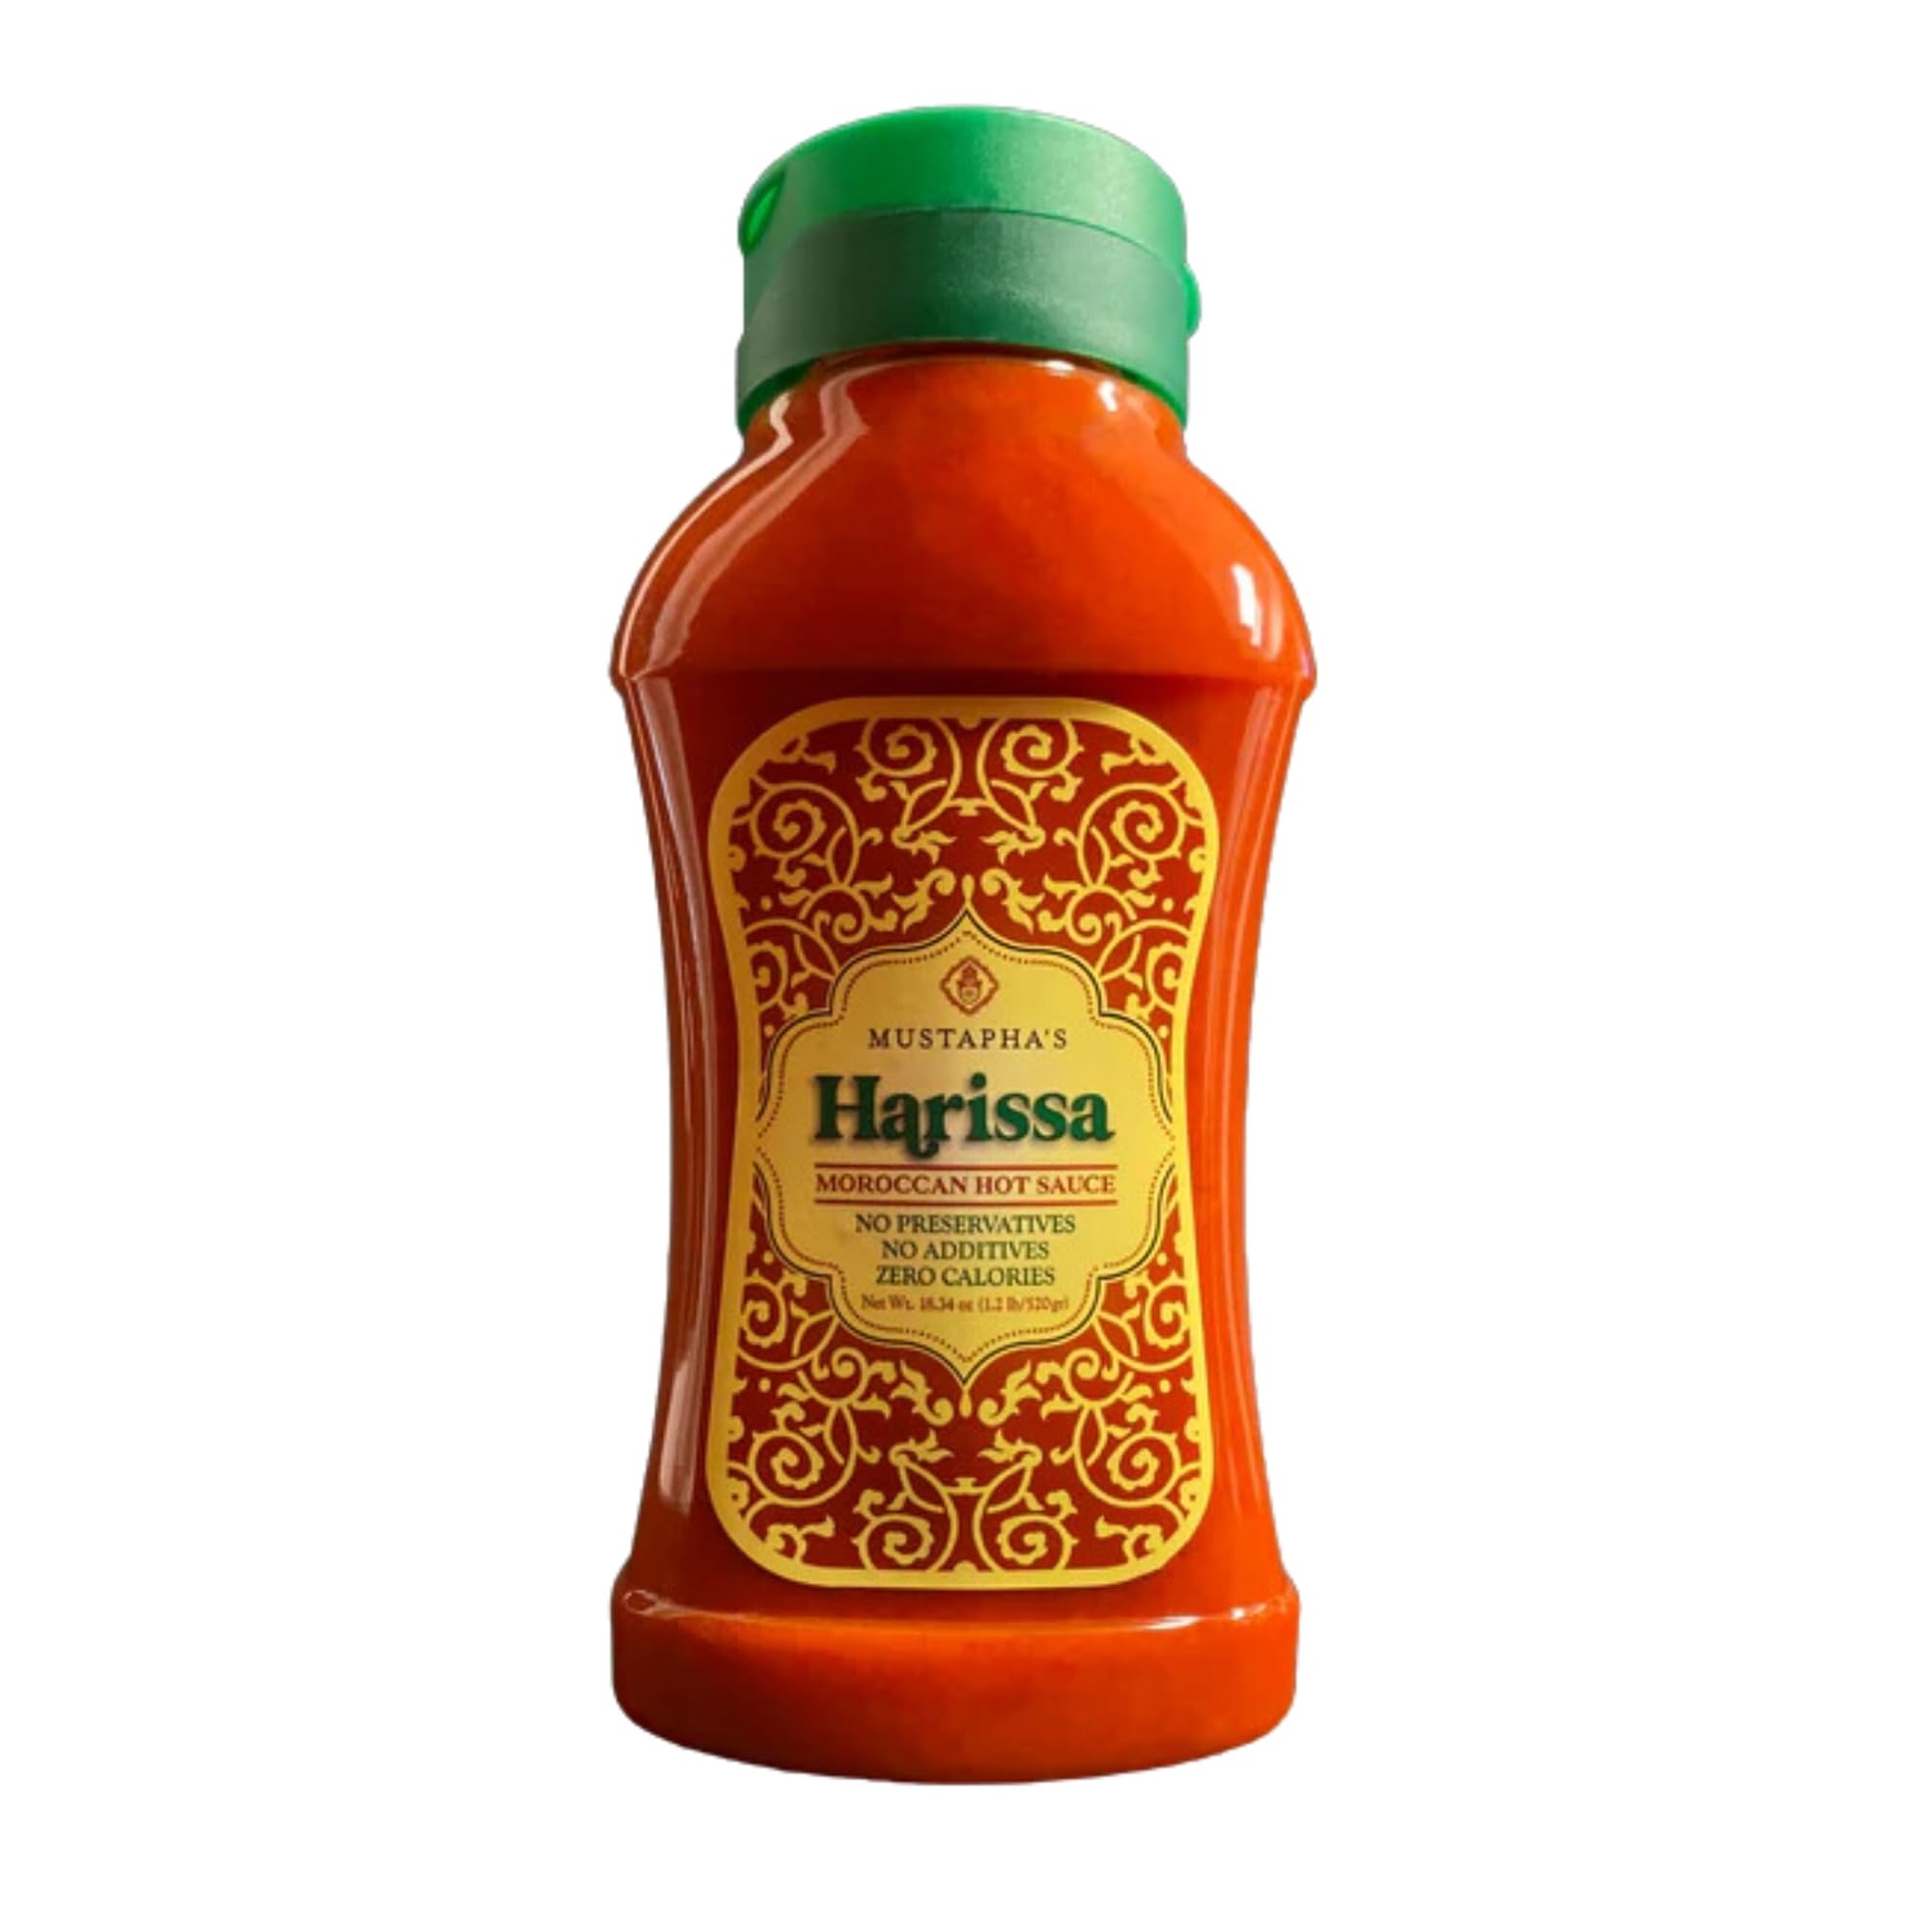
Item Name: Mustapha’s Harissa Hot Sauce – North African Hot Pepper Paste, No Sugar, Preservative-Free, Non-GMO, Vegan, Paleo & Keto Friendly, Perfect for Chicken, Beef & Eggs, 18.34 oz Squeeze Bottle
Bullet Point 1: BALANCED HEAT: Versatile harissa that enhances any dish with the perfect amount of spice and flavor.
Bullet Point 2: UNIQUE FUSION: Combines traditional North african harissa paste with the versatility of sriracha sauce, offering a spicy chili kick, saucy texture, and vibrant red pepper color. Ideal as a garlic chili sauce, shawarma seasoning, or chicken marinade.
Bullet Point 3: FRESH, ALL-NATURAL INGREDIENTS: Made with non-GMO, vegan-friendly, keto-friendly, paleo-friendly and naturally gluten-free ingredients, including sunflower oil. This high-quality, plant-based harissa sauce is perfect for cooking, dipping, and slathering.
Bullet Point 4: VERSATILE FLAVOR ENHANCER: Ideal for healthy meals, this diet-friendly hot sauce is perfect for harissa chicken and other Moroccan dishes. Great with eggs, sandwiches, skillets, salads, bowls, rice, and more.
Bullet Point 5: AUTHENTIC HARISSA SAUCE: Unlike vinegar-heavy hot sauces, this fresh Moroccan chili sauce is made with red chili peppers, garlic, and fresh sunflower oil. Mustapha’s organic harissa adds a flavorful twist to any dish.
Value: 18.64
Unit: Fl Oz

Price: 17.88